Spain national football team

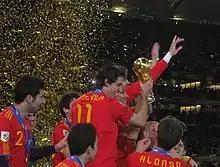
Spain's players celebrate winning the 2010 FIFA World Cup.

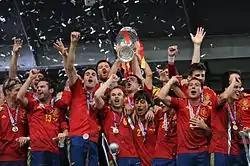
Spain, UEFA Euro 2012 winners

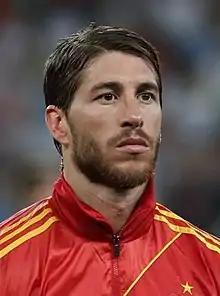
Sergio Ramos holds the record for the most appearances in the history of Spain with 180 caps.

Between 2008 and 2012, the team played a style of football dubbed 'tiki-taka', a systems approach to football founded upon the ideal of team unity and a comprehensive understanding in the geometry of space on a football field.